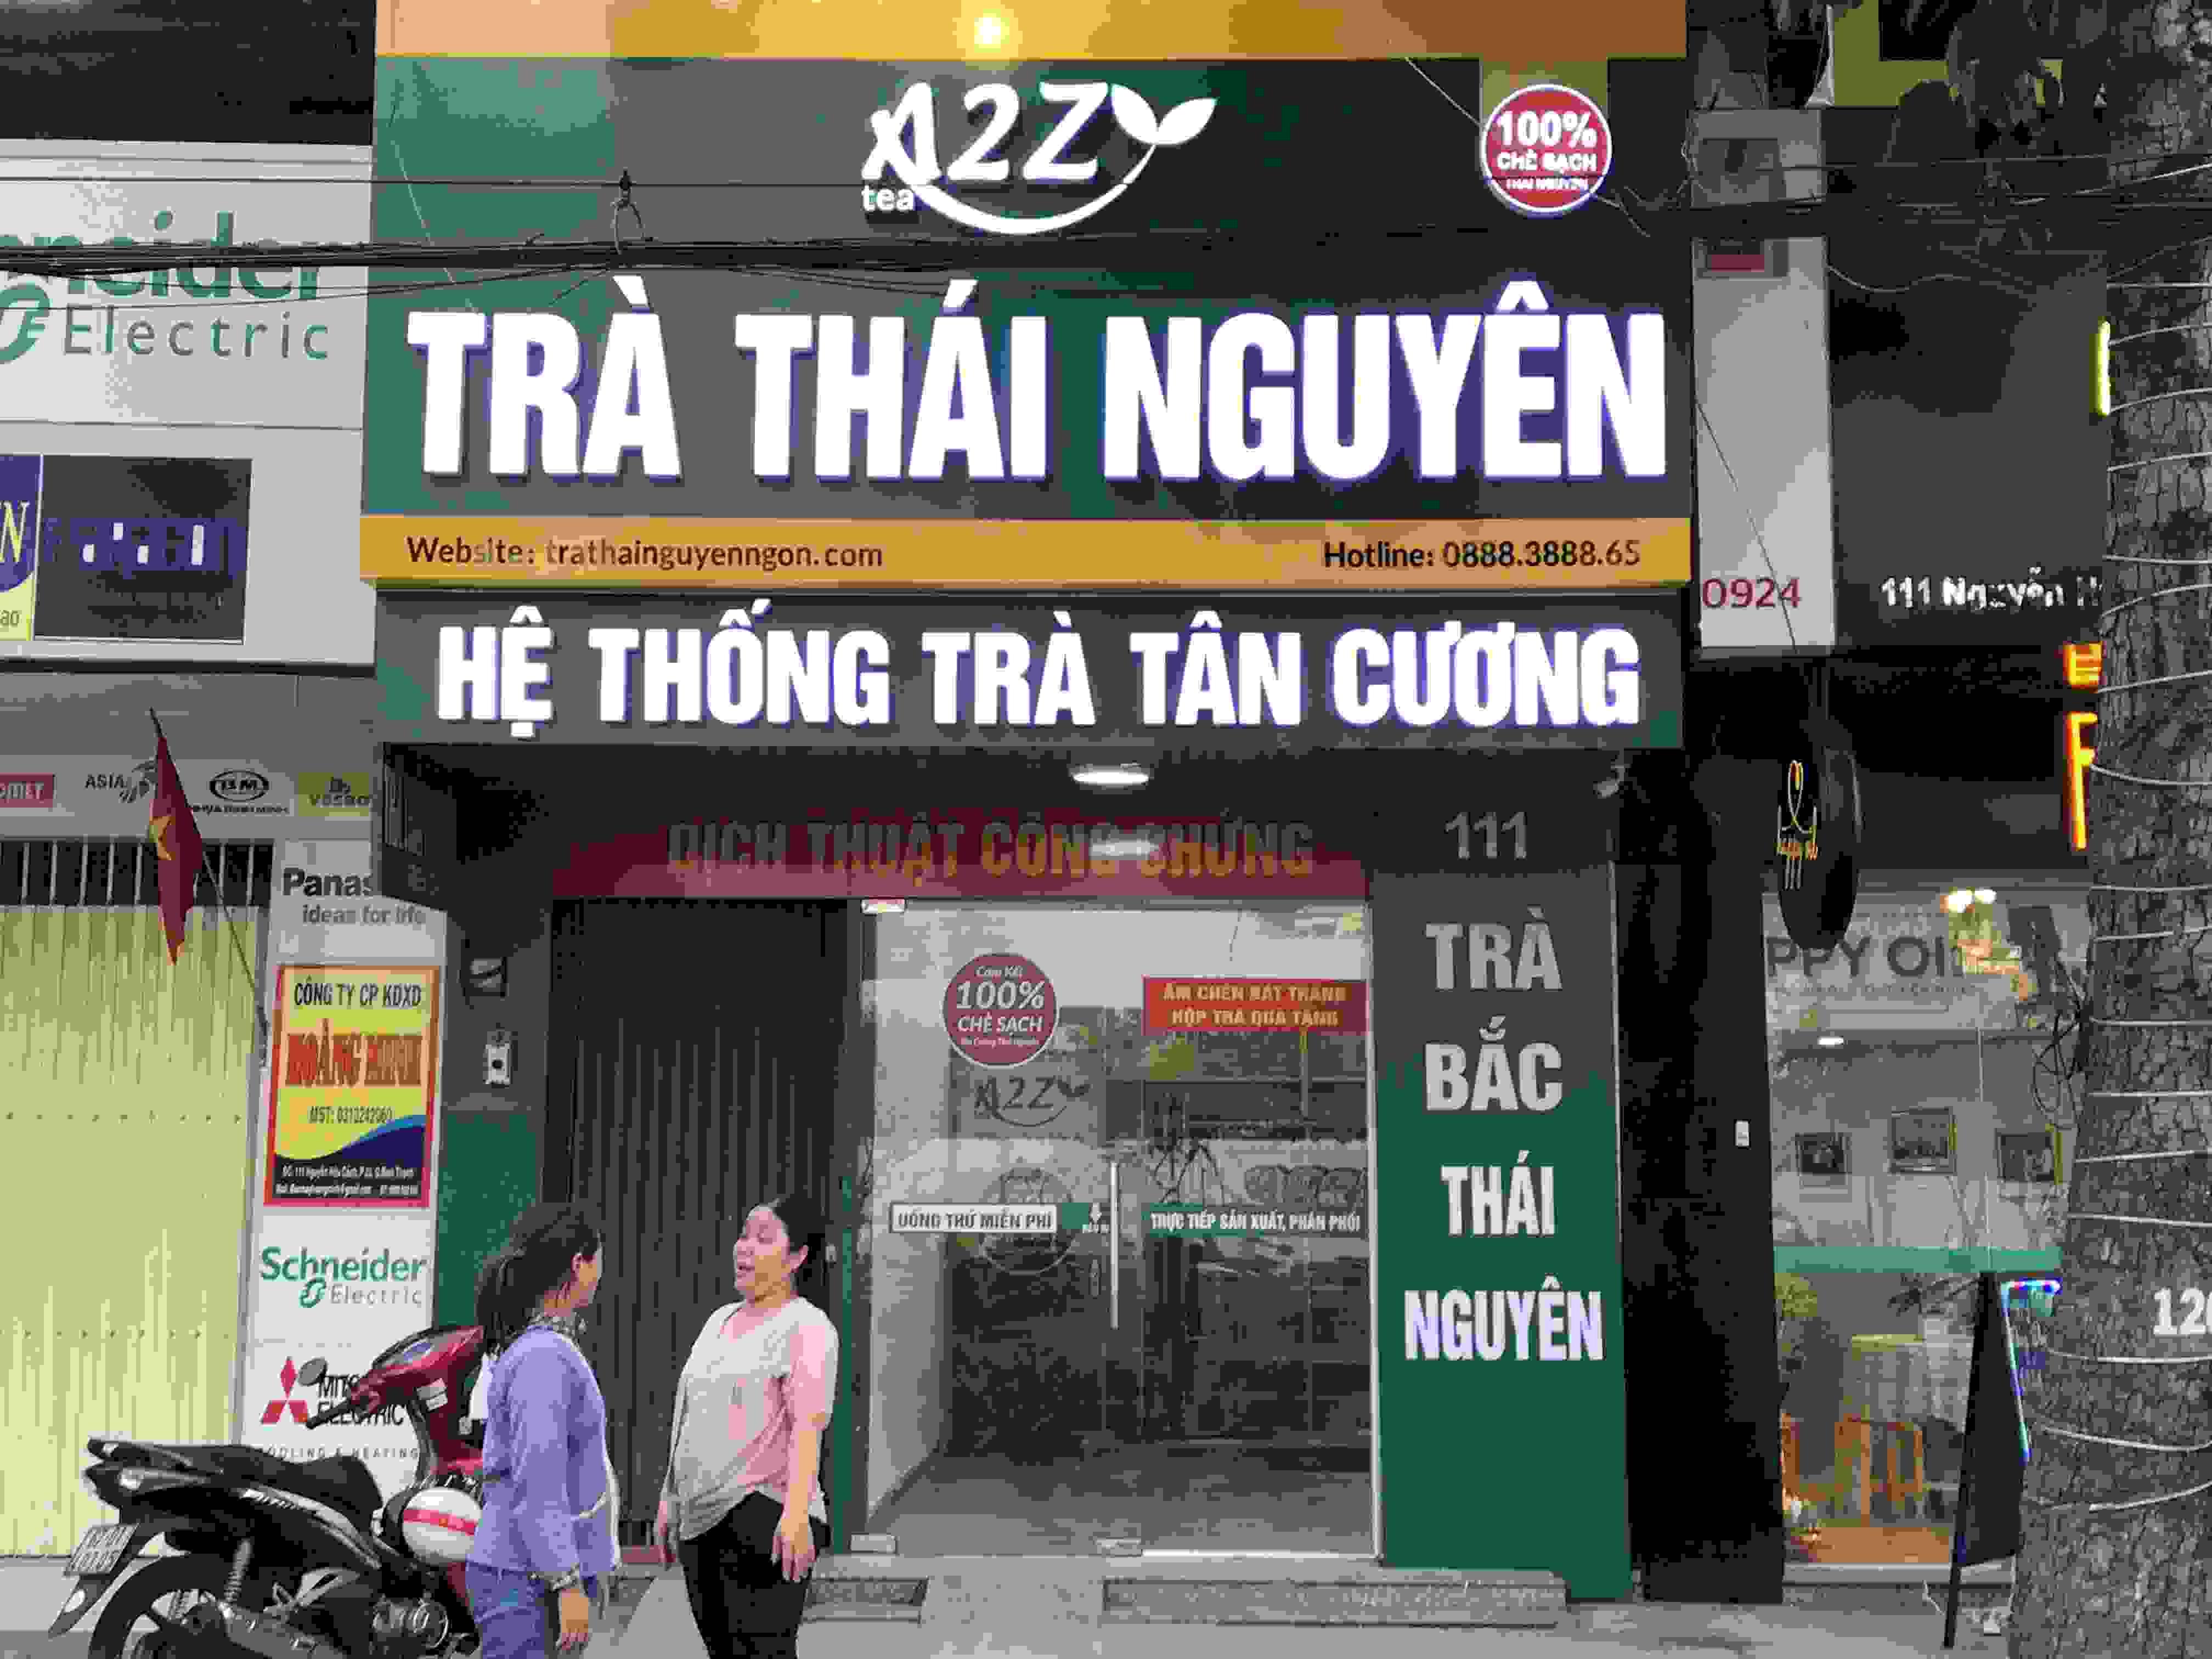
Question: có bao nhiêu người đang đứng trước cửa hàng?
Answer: có hai người đang đứng trước cửa hàng